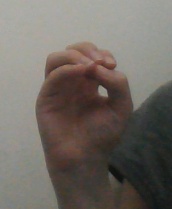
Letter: ha